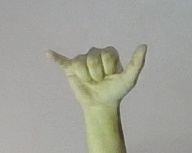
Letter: ya